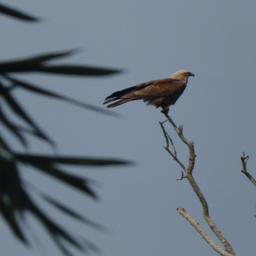
for the first couple of months , i mistook this common local bird for a bald eagle